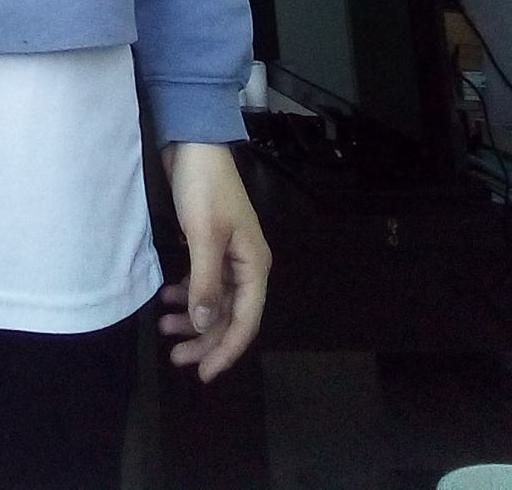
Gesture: no_gesture